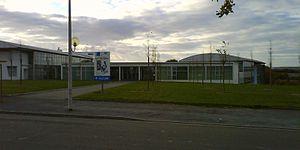
Le centre universitaire de la Mayenne est implanté dans le parc technologique et universitaire de l'agglomération lavalloise. La technopole accueille également deux écoles d'ingénieurs privées :